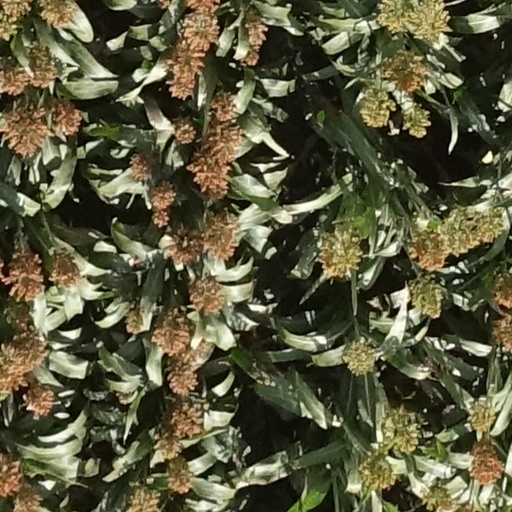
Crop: sorghum